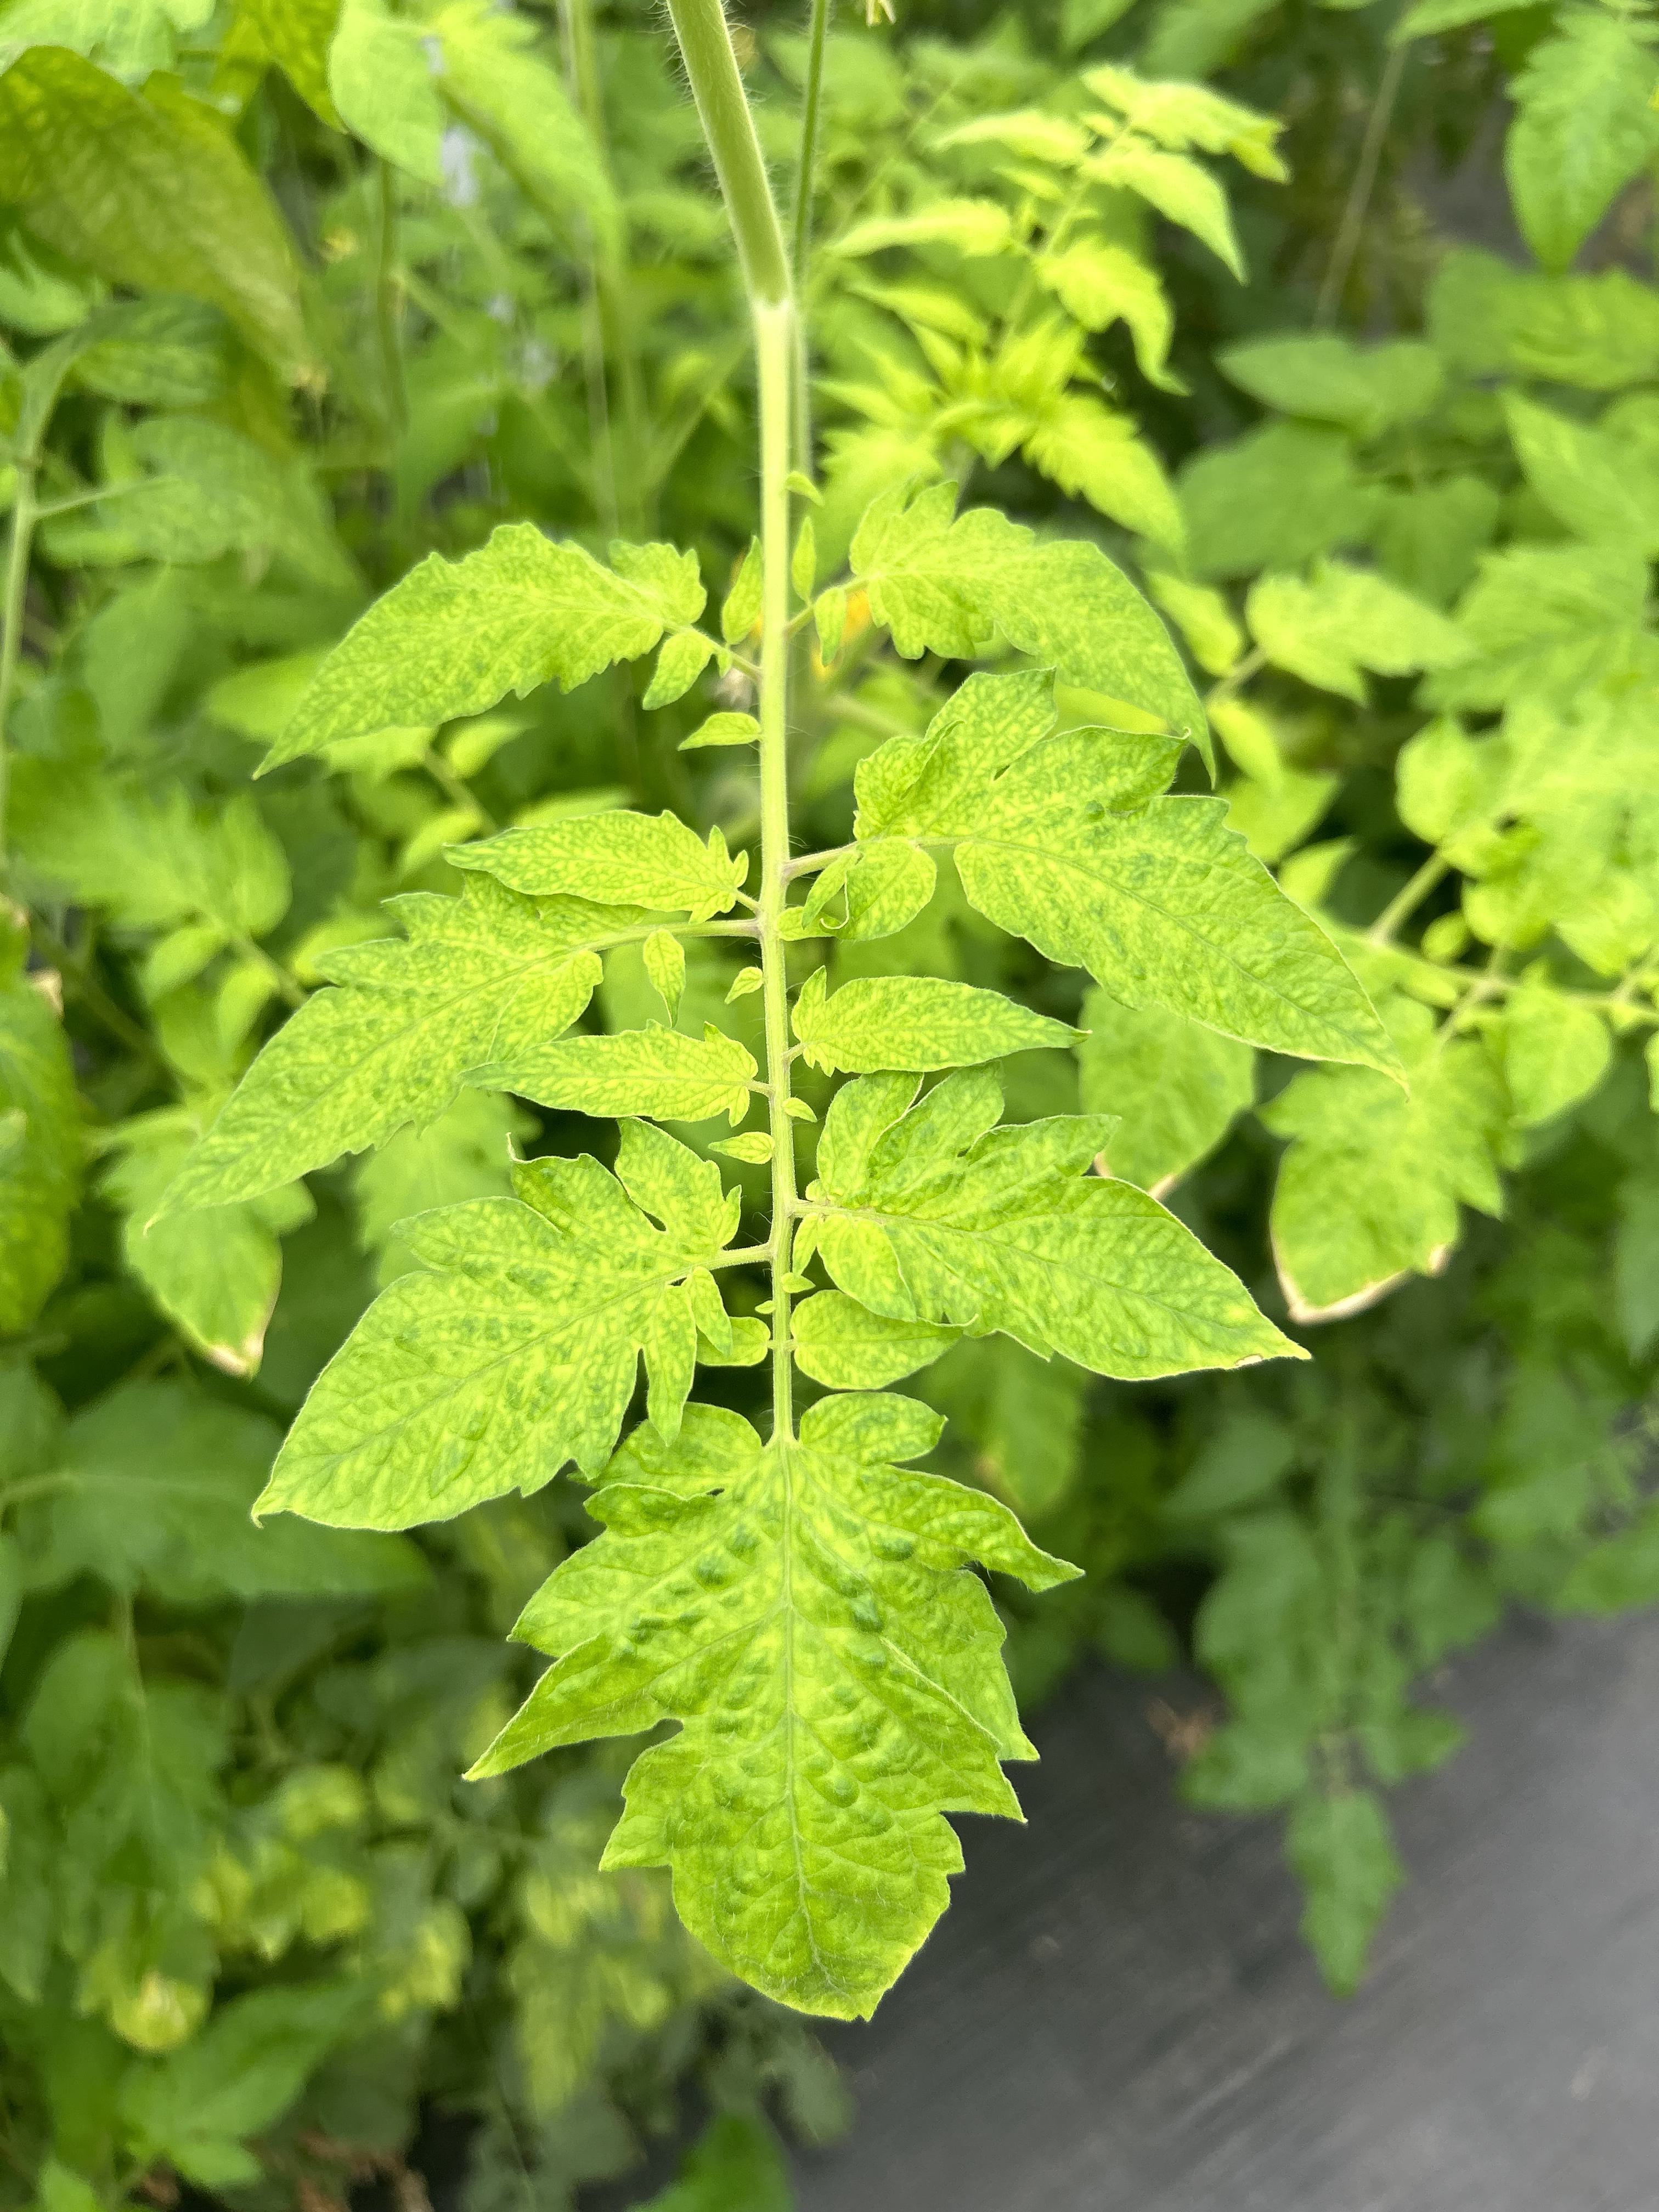
Disease: Viral